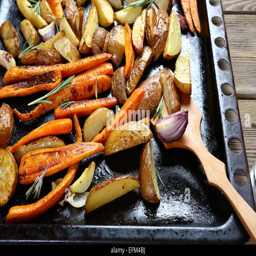
potatoes with carrots , onions on a baking tray , food